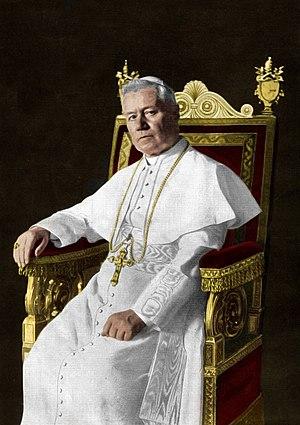
Pascendi Dominici gregis est une encyclique du pape Pie X, parue le 8 septembre 1907 et qui constitue une réaction disciplinaire et doctrinale des autorités vaticanes à l'encontre du modernisme dans l'Église catholique, considéré comme « la synthèse de toutes les hérésies ».
Pie X, né Giuseppe Melchiorre Sarto à Riese en Vénétie le 2 juin 1835 et mort le 20 août 1914 à Rome, fut le 257ᵉ pape de l’Église catholique du 4 août 1903 à sa mort. Il a été béatifié le 3 juin 1951, puis canonisé le 29 mai 1954 : il est donc saint Pie X pour les catholiques.